Electronic music

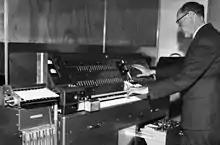
Israeli composer Josef Tal at the Electronic Music Studio in Jerusalem (c. 1965) with Hugh Le Caine's Creative Tape Recorder (a sound synthesizer) aka "Multi-track"

The world's first computer to play music was CSIRAC, which was designed and built by Trevor Pearcey and Maston Beard. Mathematician Geoff Hill programmed the CSIRAC to play popular musical melodies from the very early 1950s. In 1951 it publicly played the Colonel Bogey March, of which no known recordings exist, only the accurate reconstruction. However, CSIRAC played standard repertoire and was not used to extend musical thinking or composition practice. CSIRAC was never recorded, but the music played was accurately reconstructed. The oldest known recordings of computer-generated music were played by the Ferranti Mark 1 computer, a commercial version of the Baby Machine from the University of Manchester in the autumn of 1951. The music program was written by Christopher Strachey.